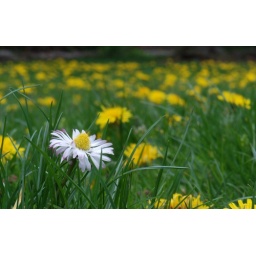
The white flower stands out in a sea of dandelions -- at Kirkland's Edith Moulton park.